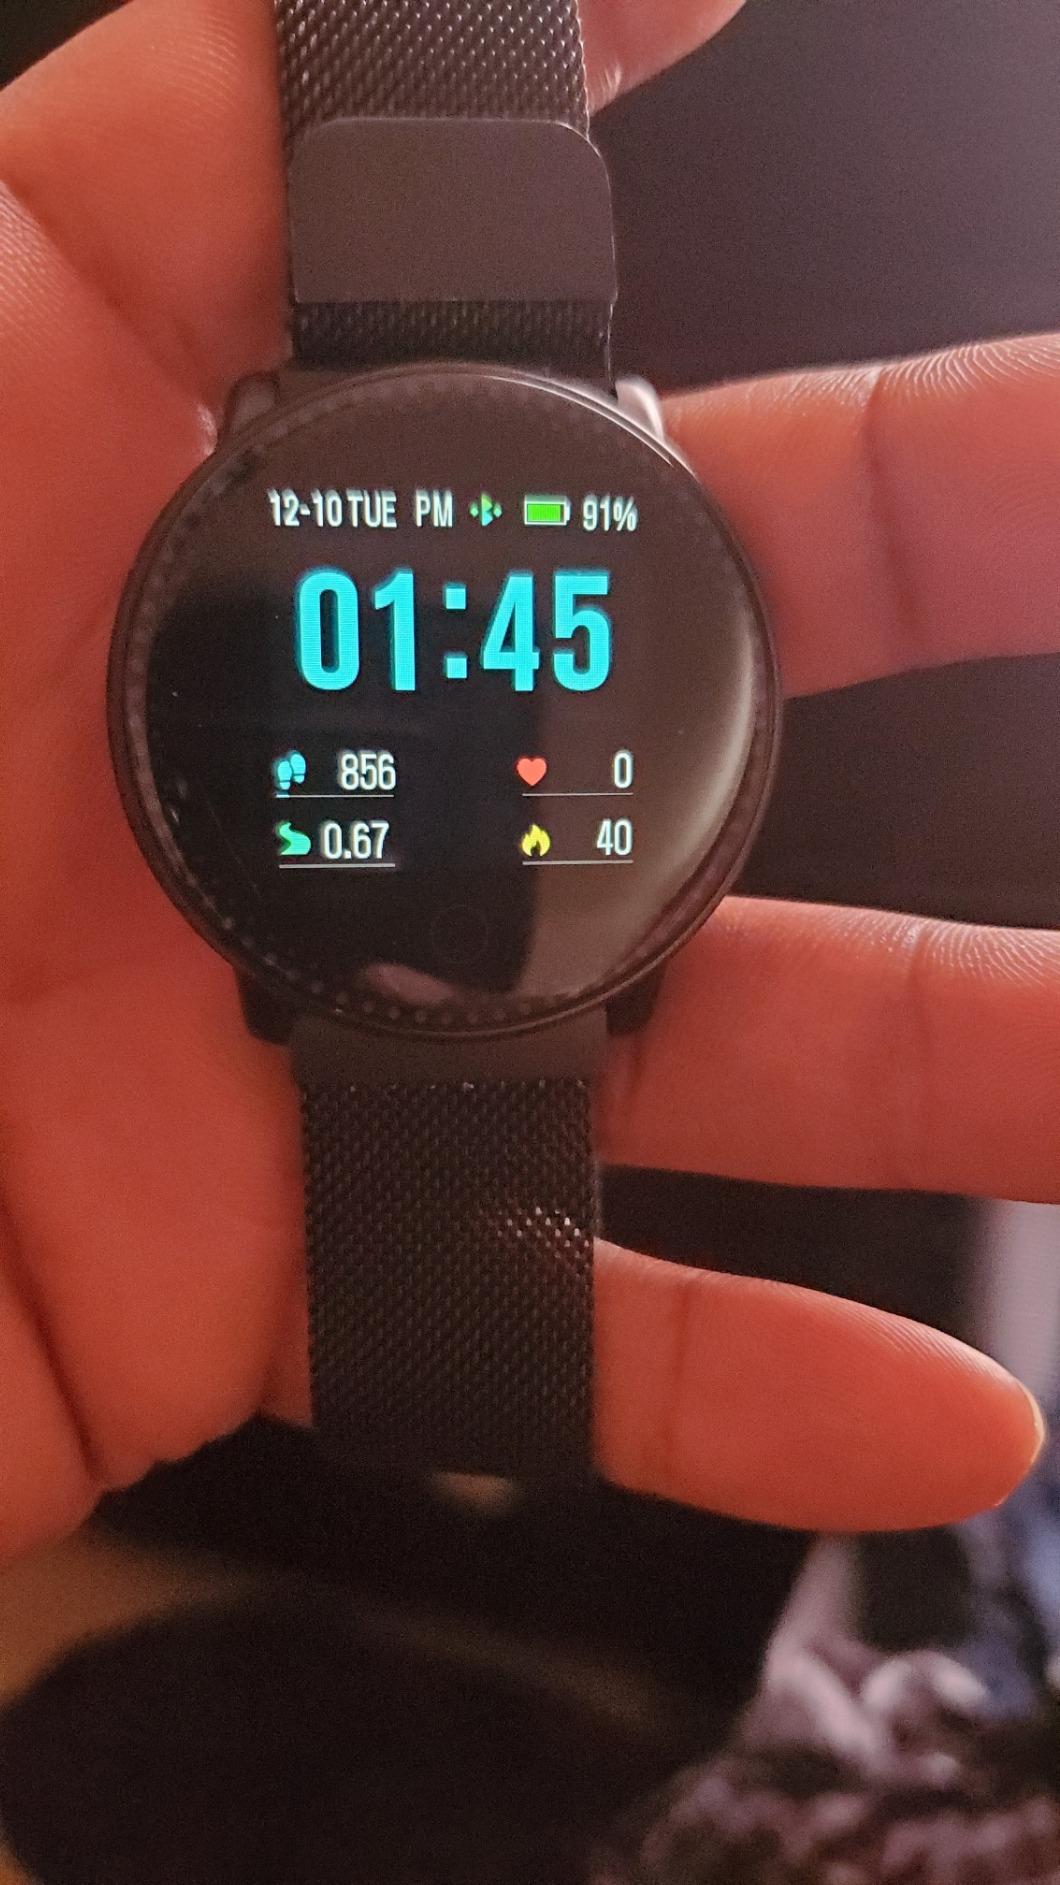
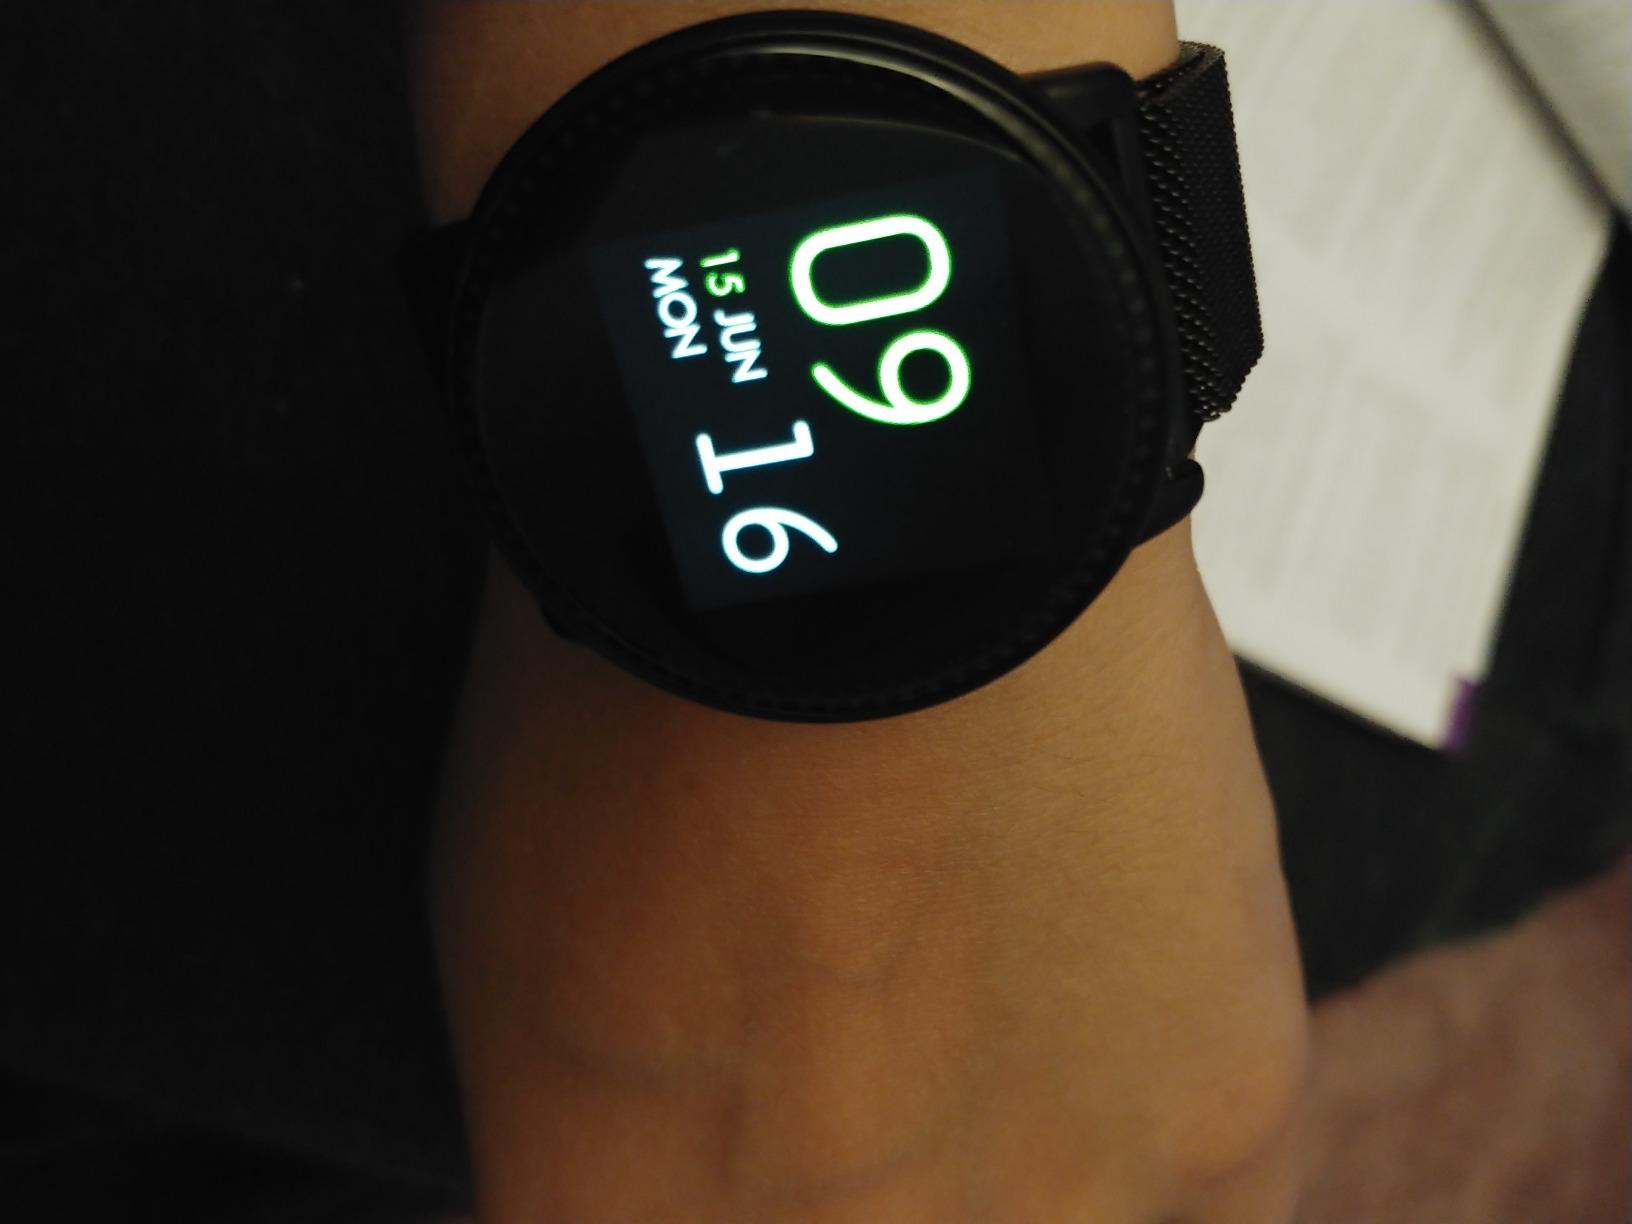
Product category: smartwatch
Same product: yes